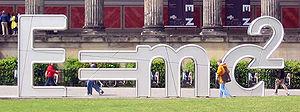
L'équation E = mc² est une formule d'équivalence entre la masse et l'énergie, rendue célèbre par Albert Einstein avec sa publication en 1905 sur la relativité restreinte.
Cette page donne une liste des équations et formules par ordre alphabétique, qui contient les équations, formules, relations et autres identités, égalités ou inégalités.